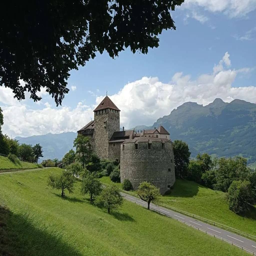
Vaduz Castle